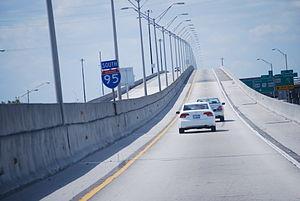
L'interstate 95 en Floride constitue un segment de l'Interstate 95, qui parcourt tous l'est des États-Unis, passant dans les villes de Miami, Washington, Baltimore, Philadelphie, New York et Boston, en plus de traverser 15 états. La section en Floride de L'Interstate 95 suit aussi la côte Altlantique, soit à l'est de l'état, en traversant les 2 plus grandes villes de la Floride, soit Miami et Jacksonville. L'Interstate 95 en Floride mesure 615 kilomètres, et possède plus de 145 échangeurs dans l'état.
L'Interstate 95 est une autoroute inter-États de 3 101 km de long située aux États-Unis d'Amérique, sur la côte Est du pays. C'est l'une des autoroutes les plus connues, les plus importantes et les plus utilisées du réseau des Interstate highways.